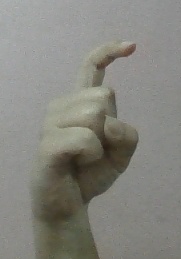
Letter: ra